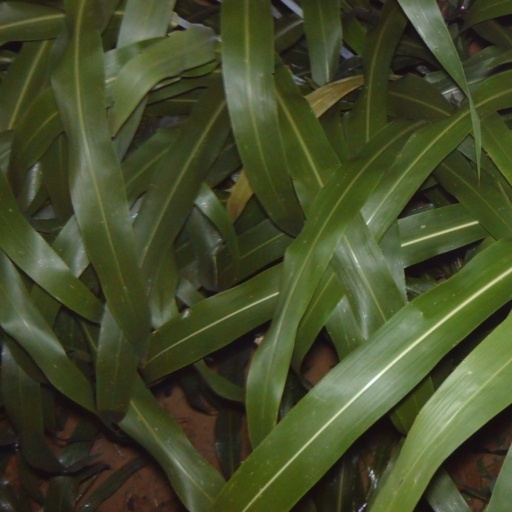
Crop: sorghum